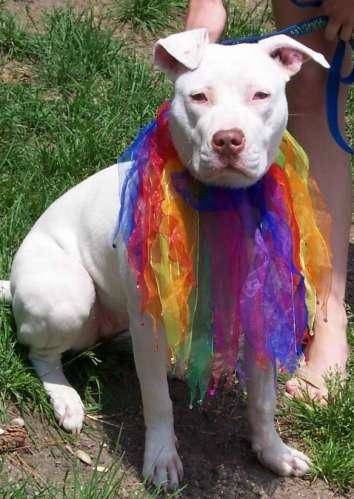
Label: dog